Adama Jammeh (sprinter)

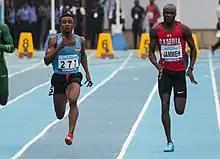
Adama Jammeh (r) at the 2018 African Championships

Adama Jammeh (born 10 June 1993) is a Gambian sprinter. He competed in the 200 metres at the 2015 World Championships in Beijing without advancing from the first round.